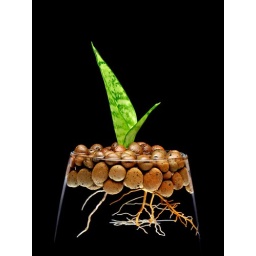
A snake plant sprouts Within the hydrotons suspended in water